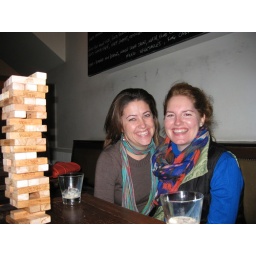
I'm just a girl, sitting in front of a girl